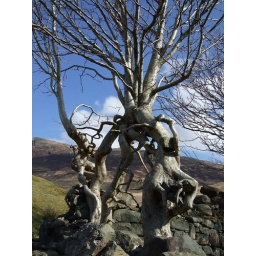
think these were growing in the walls of an old house, the stones fell away and left these twisted trunks